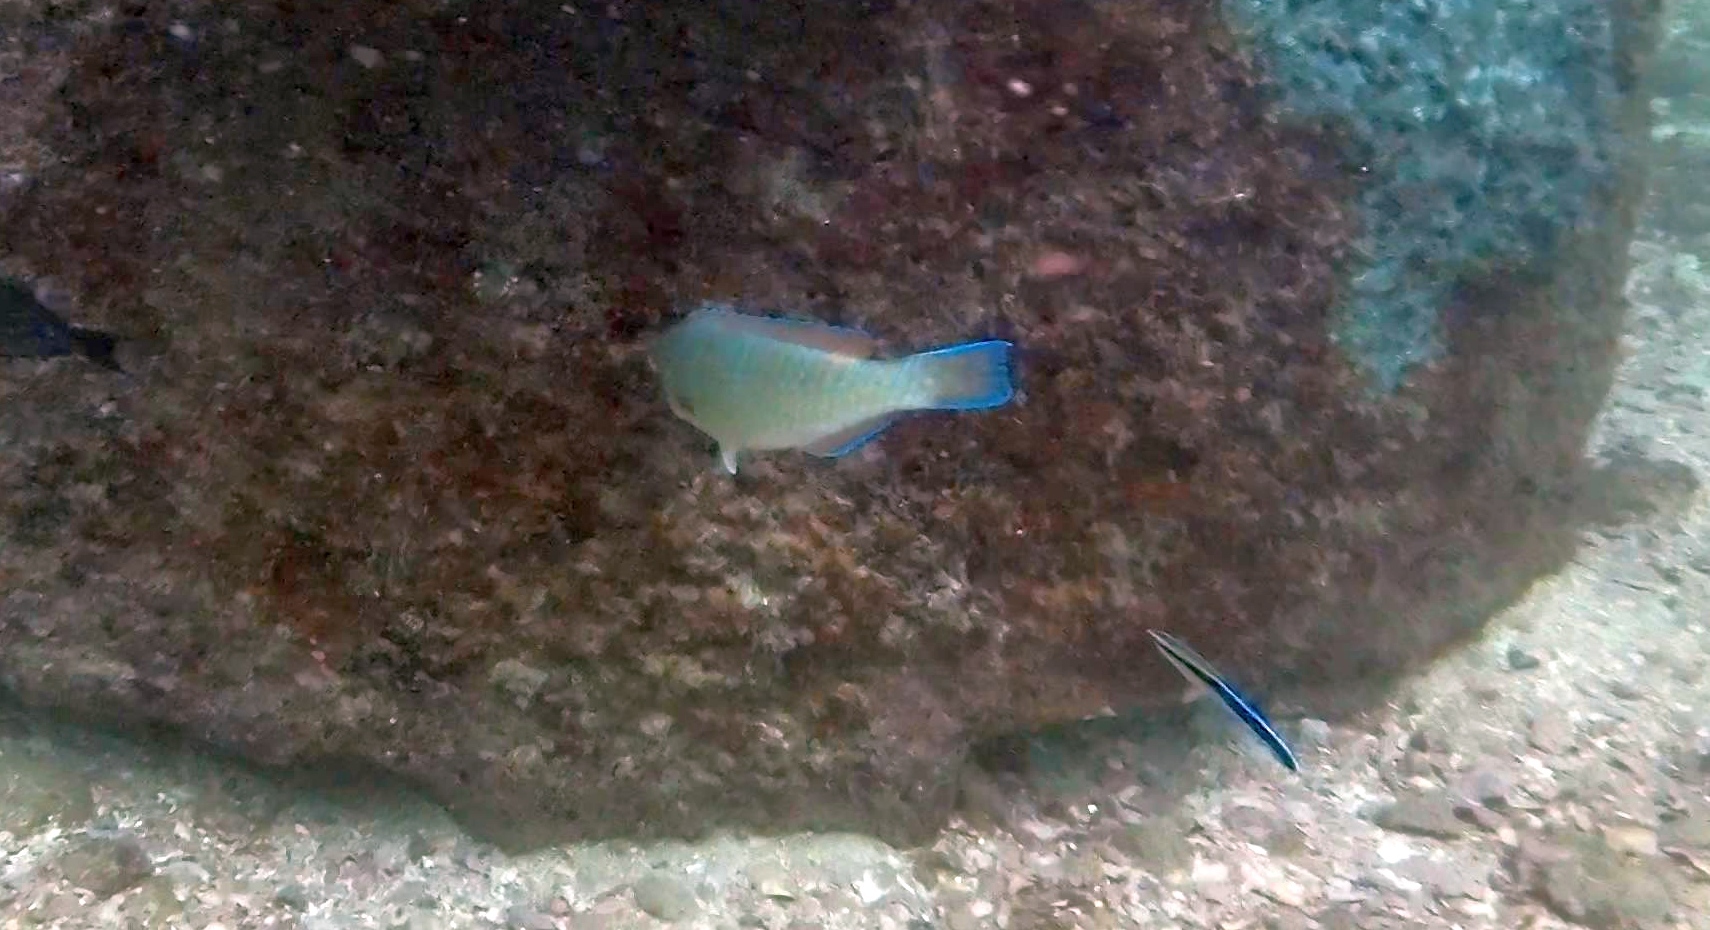
Scarus ghobban (Blue-barred Parrotfish)